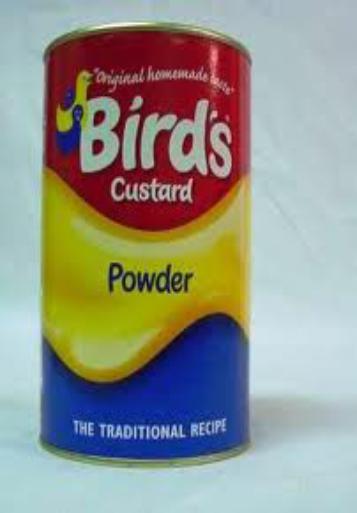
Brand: Bird's Custard
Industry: Food